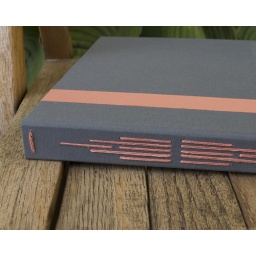
Gray guest book with terra cotta stripe and stitching. Metallic silver text in 18 pt Cheltenham.